Nils Henric Liljensparre

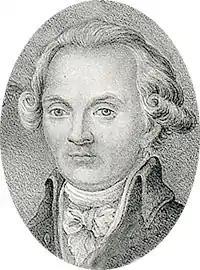
Nils Henric Liljensparre

Nils Henric Aschan Liljensparre, born "Sivers" (22 July 1738, Norrköping - 5 January 1814, Stockholm), was a Swedish police officer. He is most known for conducting the investigation of the regicide of king Gustav III of Sweden in 1792.